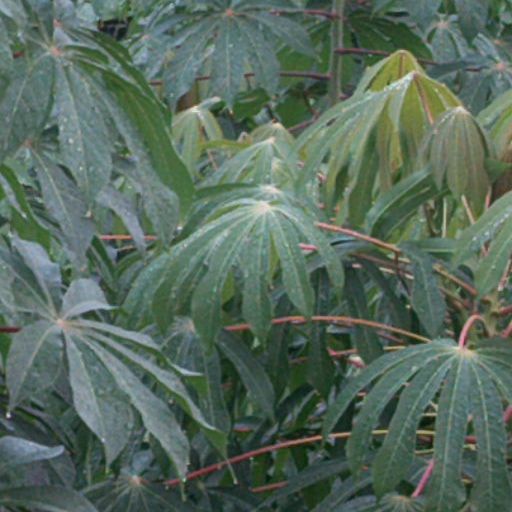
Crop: cassava